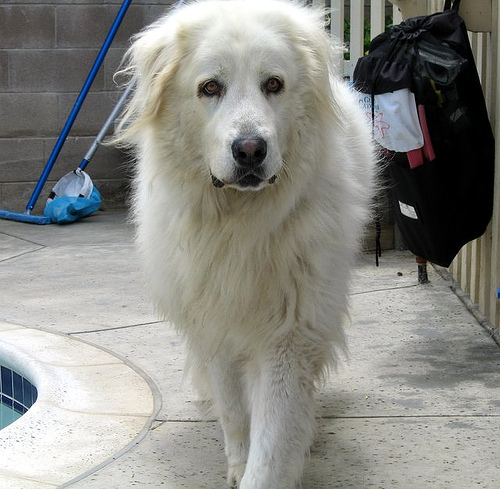
Animal: dog
Breed: great_pyrenees